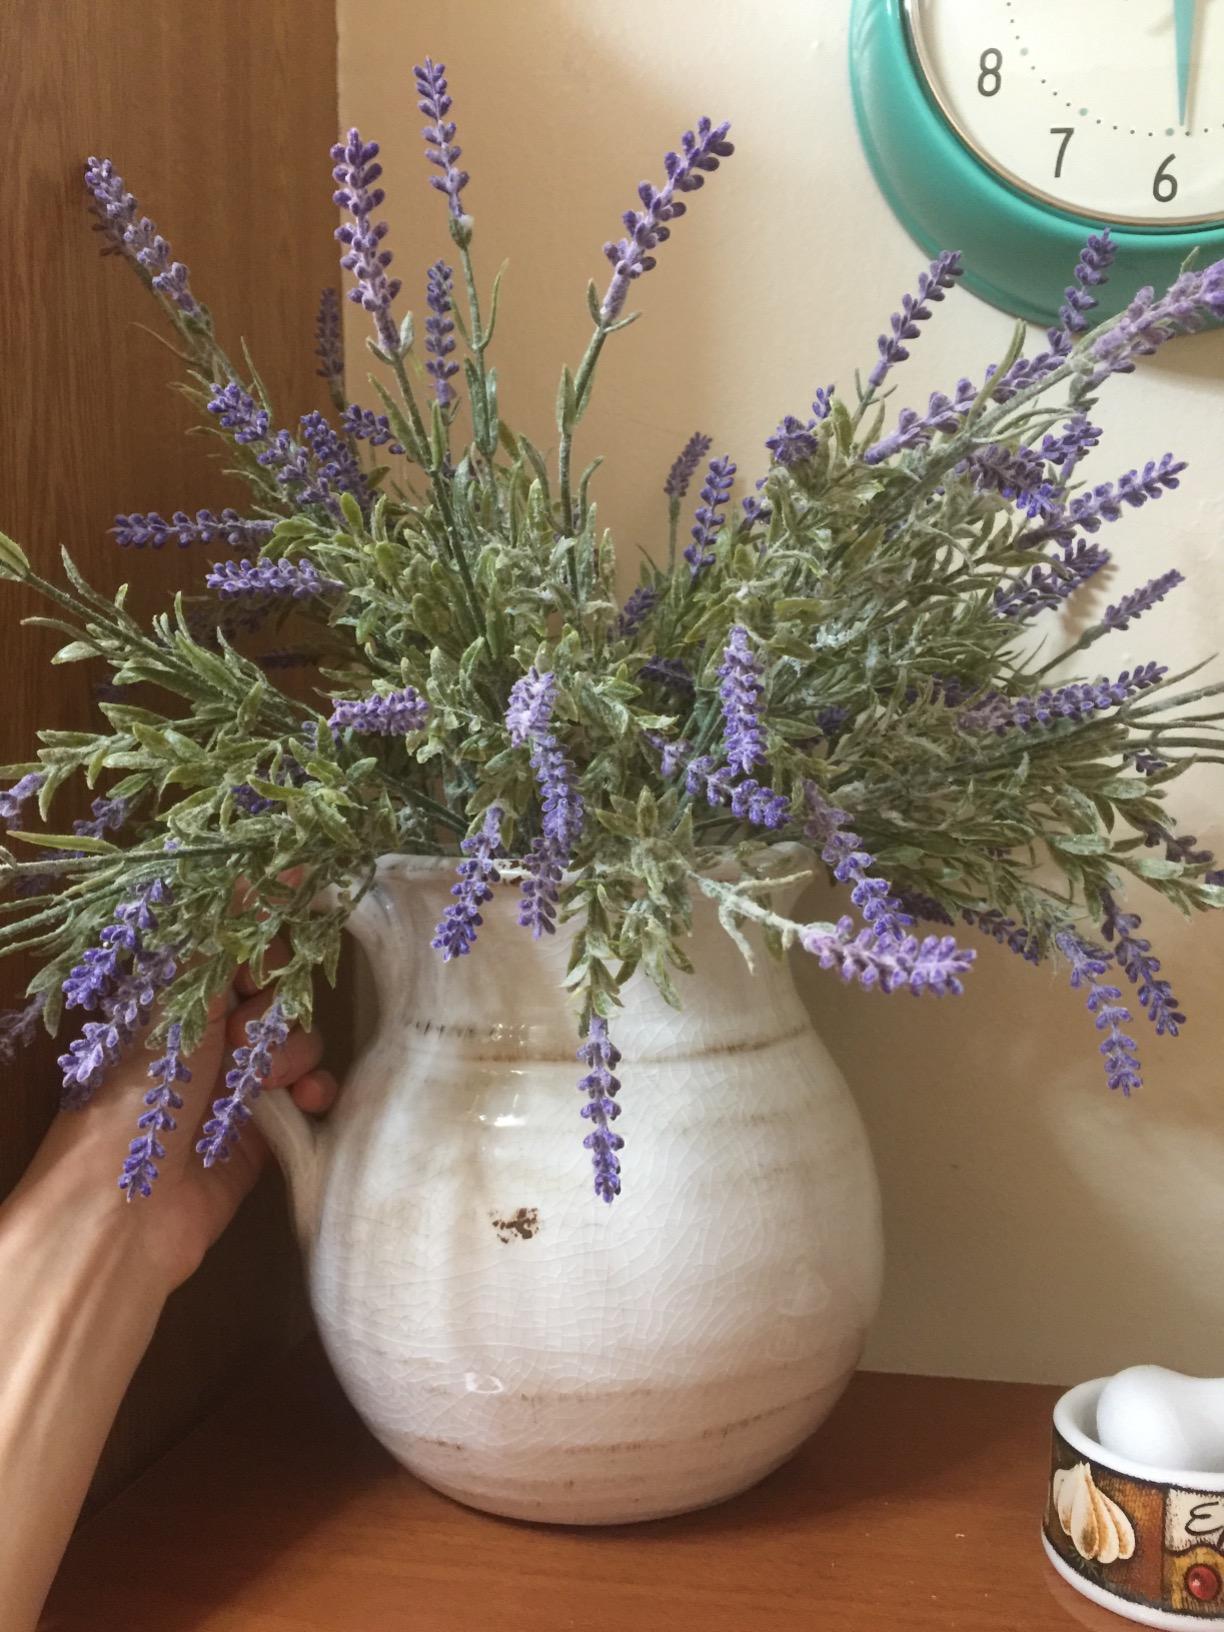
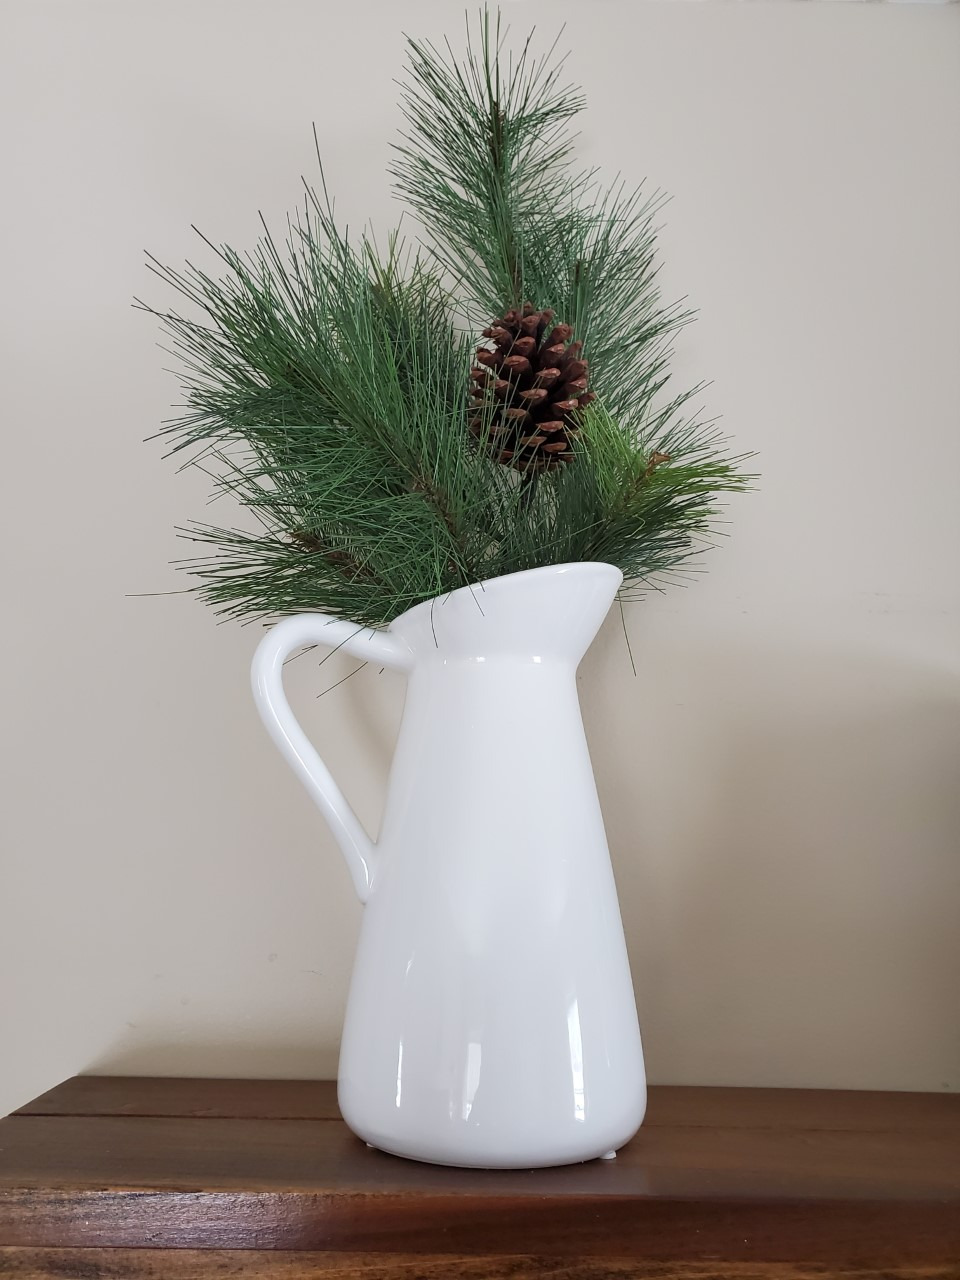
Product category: vase
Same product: no